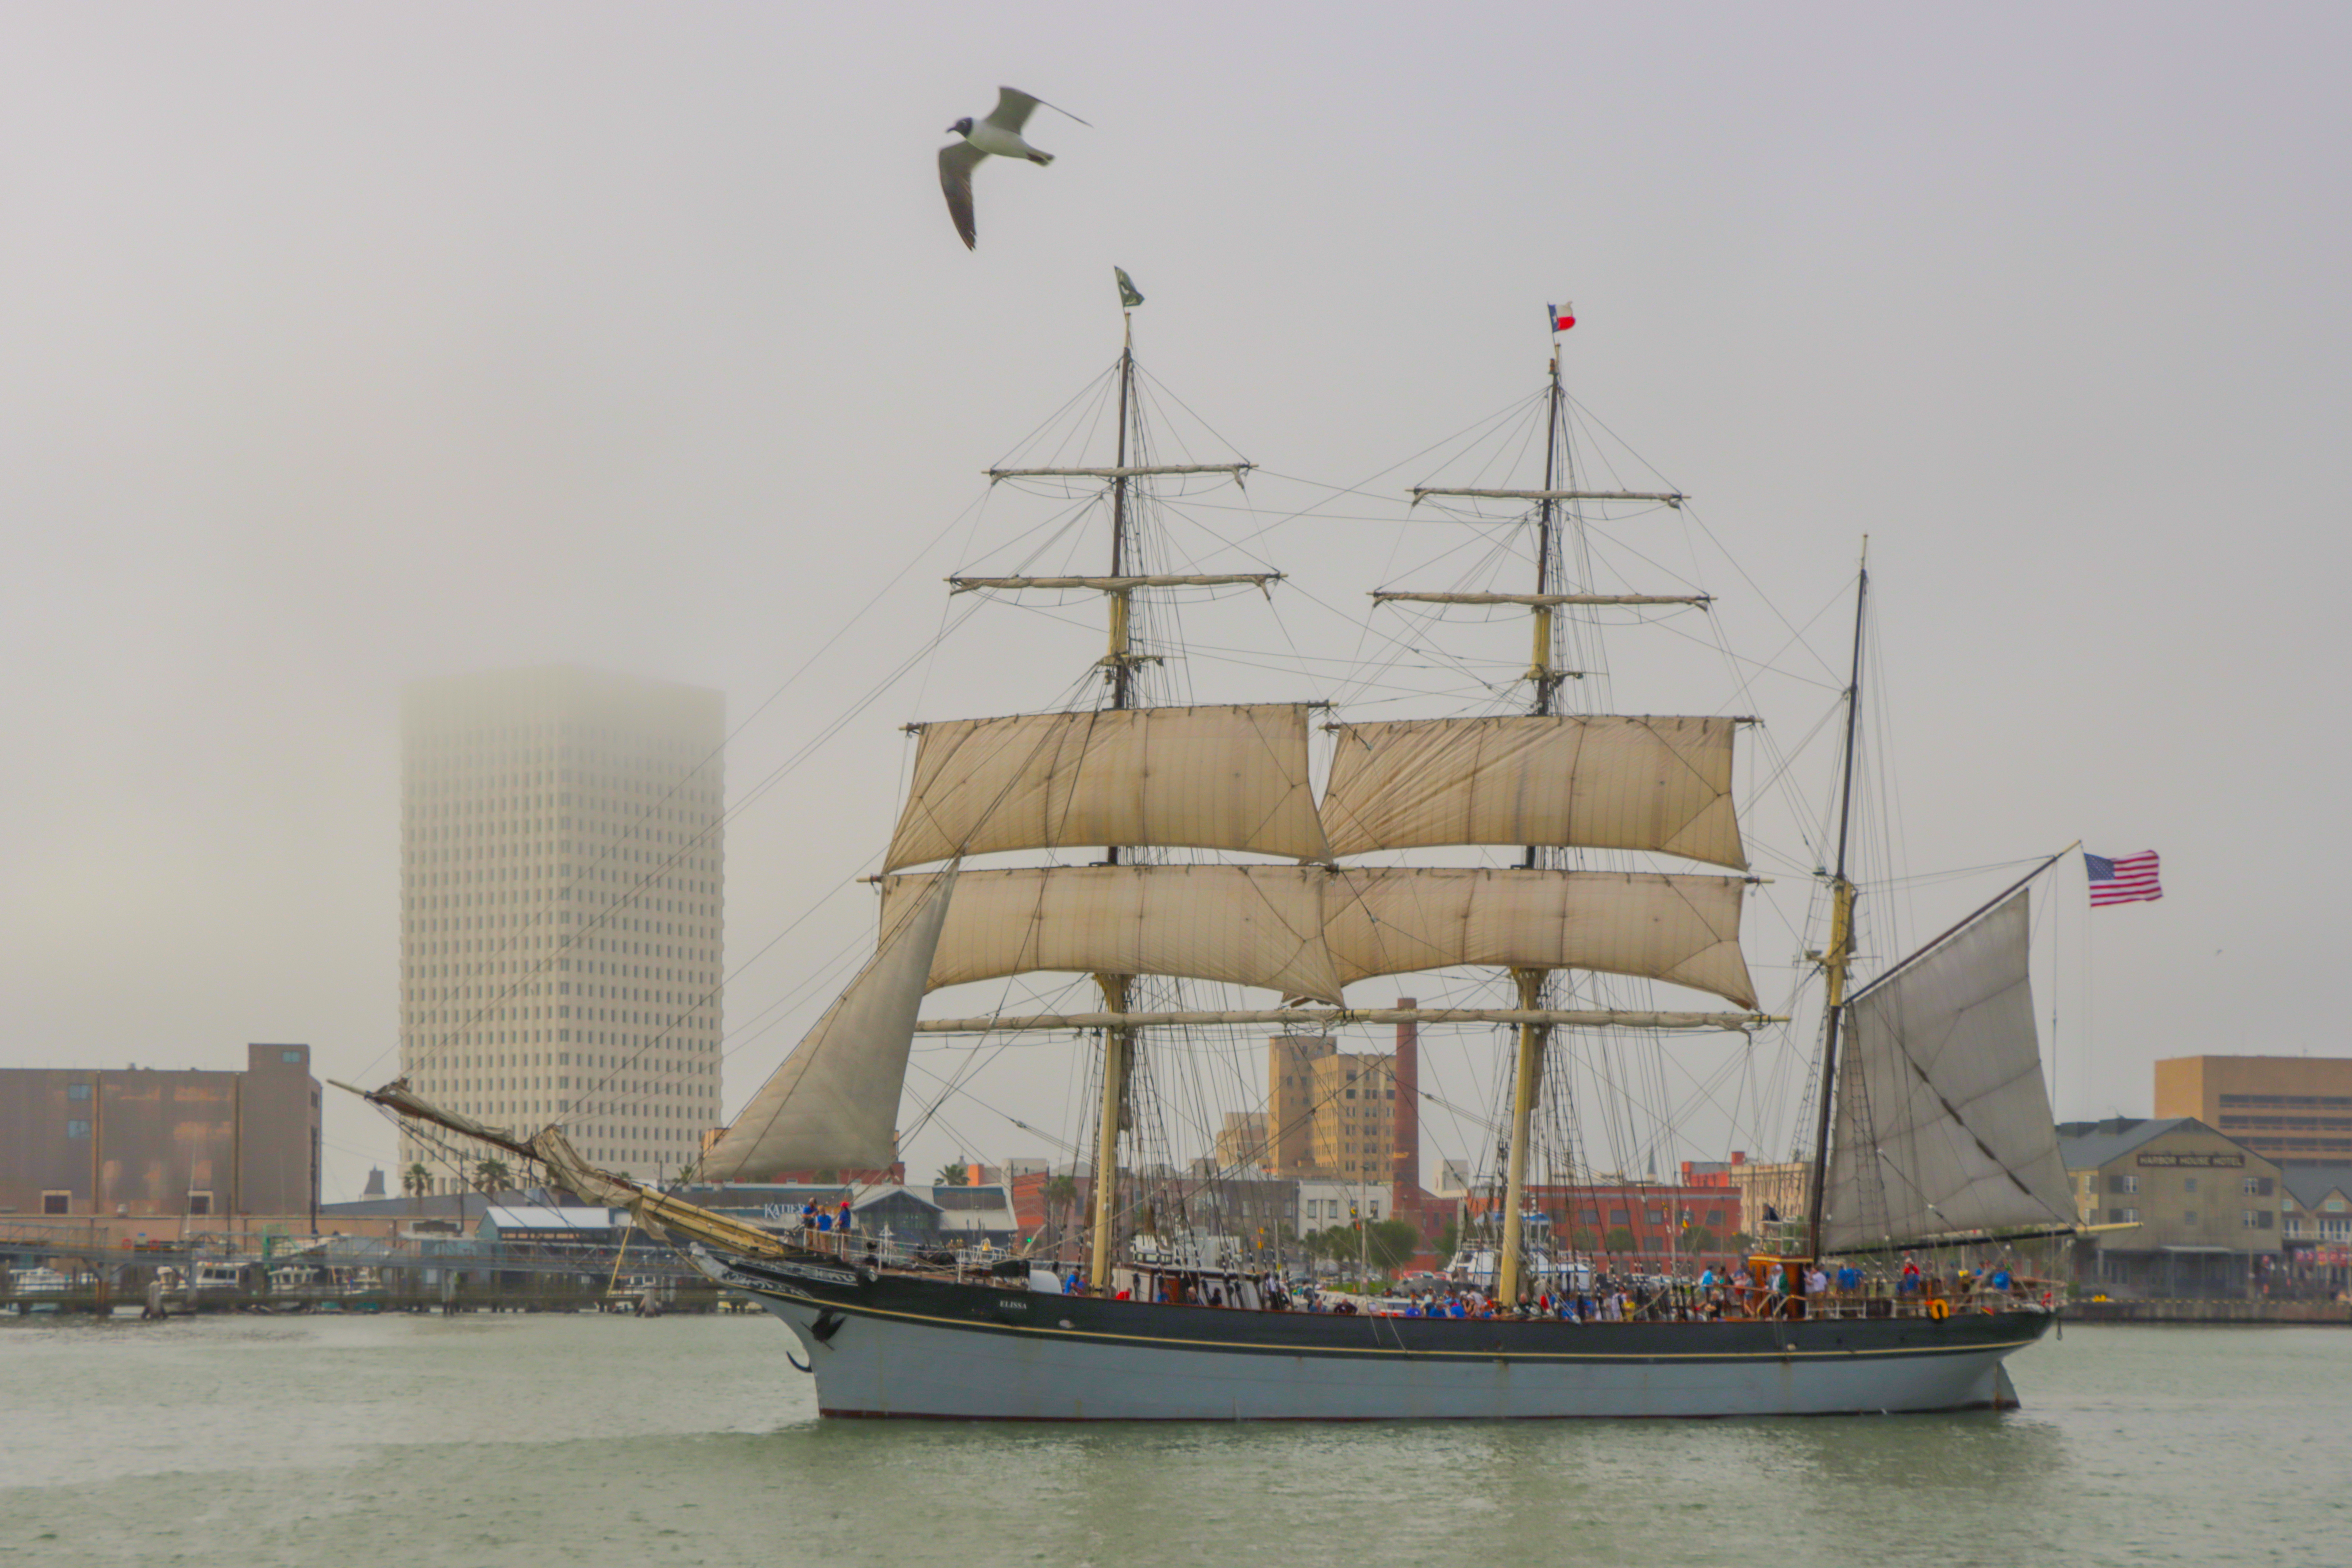
outdoors, water, sky, galvestonbay, texas, boat, watercraft, vehicle, mast, sailboat, ship, building, sail, recreation, barquentine, water transportation, liquid, sailing ship, full rigged ship, tall ship, art, bird, galiot, lake, ship replica, east indiaman, sailing, boating, ocean, sloop of war, wind, city